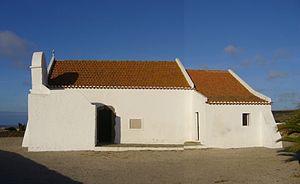
Carrapateira est un village situé sur la côte ouest du Portugal dans la région de l'Algarve. Admninistrativement, le village est situé dans la freguesia de Bordeira dans la municipalité d'Aljezur.